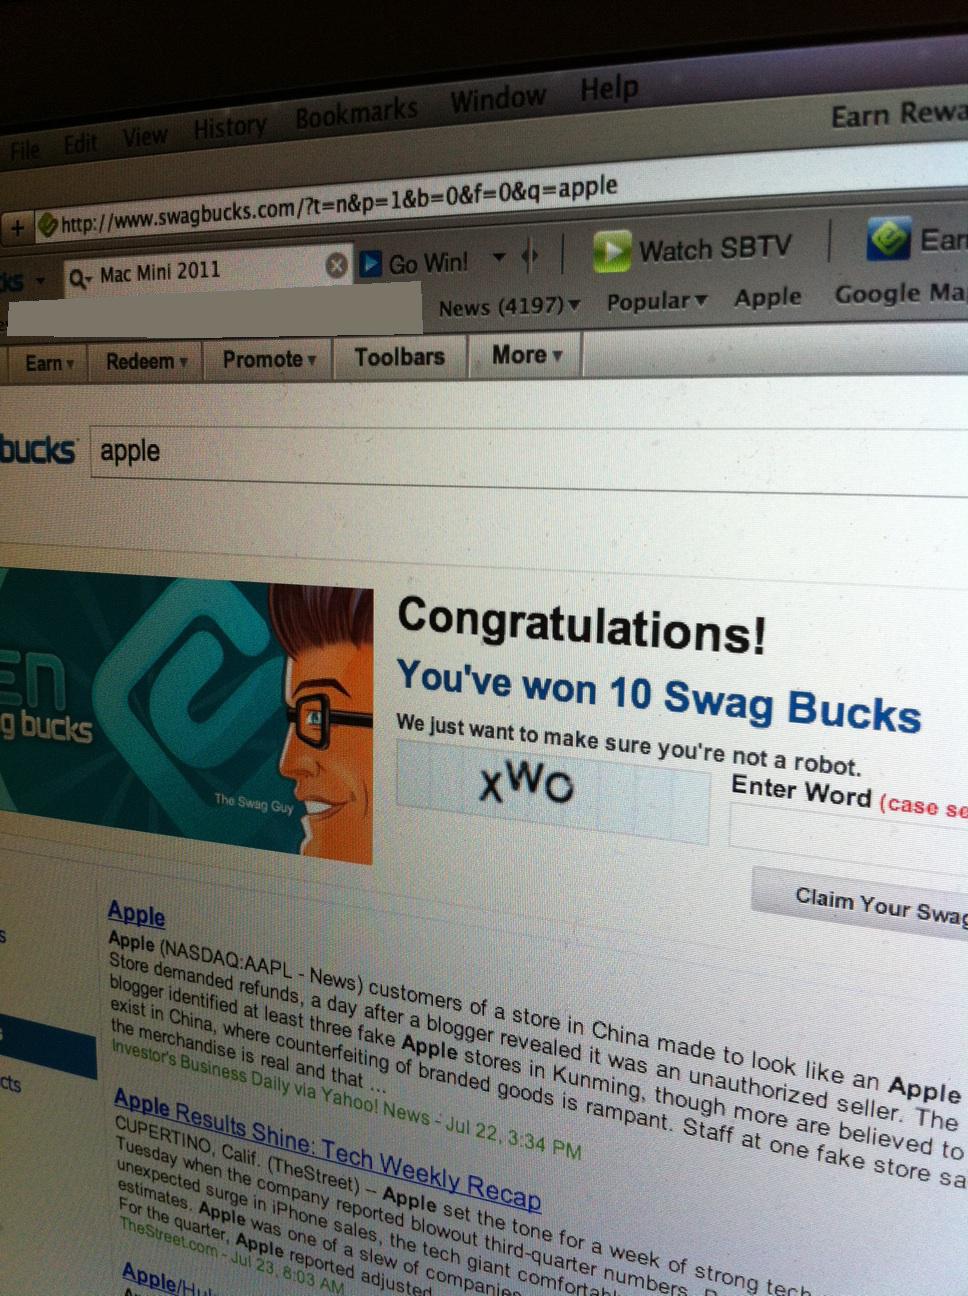Question: letters do I need to enter in to win?
Answer: xwo